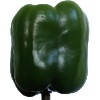
Label: Pepper Green 1